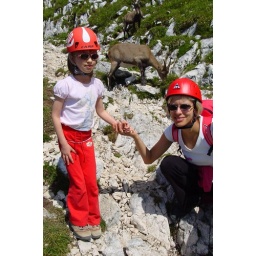
Poziranje ob kozorogu / Posing beside rock goat